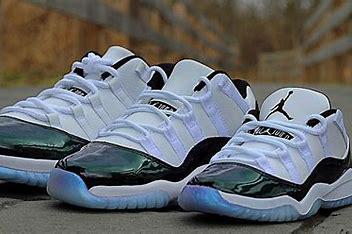
Brand: Jordan
Model: 11 Retro